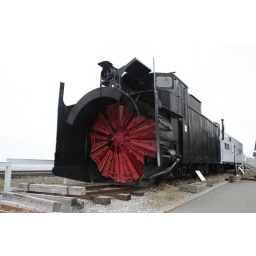
9ft blades. used by the Alaska railroad to clear tracks in the Kenai Mts.